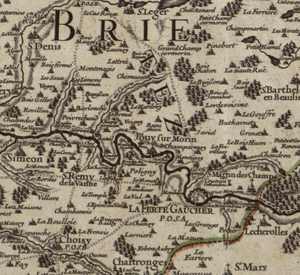
Extrait de la carte de l'Evesché de Meaux à la fin du XVII° Siècle.
Jouy-sur-Morin est une commune française située dans le département de Seine-et-Marne en région Île-de-France.